Amazon River

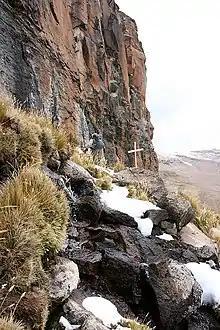
The Amazon was thought to originate from the Apacheta cliff in Arequipa at the Nevado Mismi, marked only by a wooden cross.

In 1560, another Spanish conquistador, Lope de Aguirre, may have made the second descent of the Amazon. Historians are uncertain whether the river he descended was the Amazon or the Orinoco River, which runs more or less parallel to the Amazon further north.